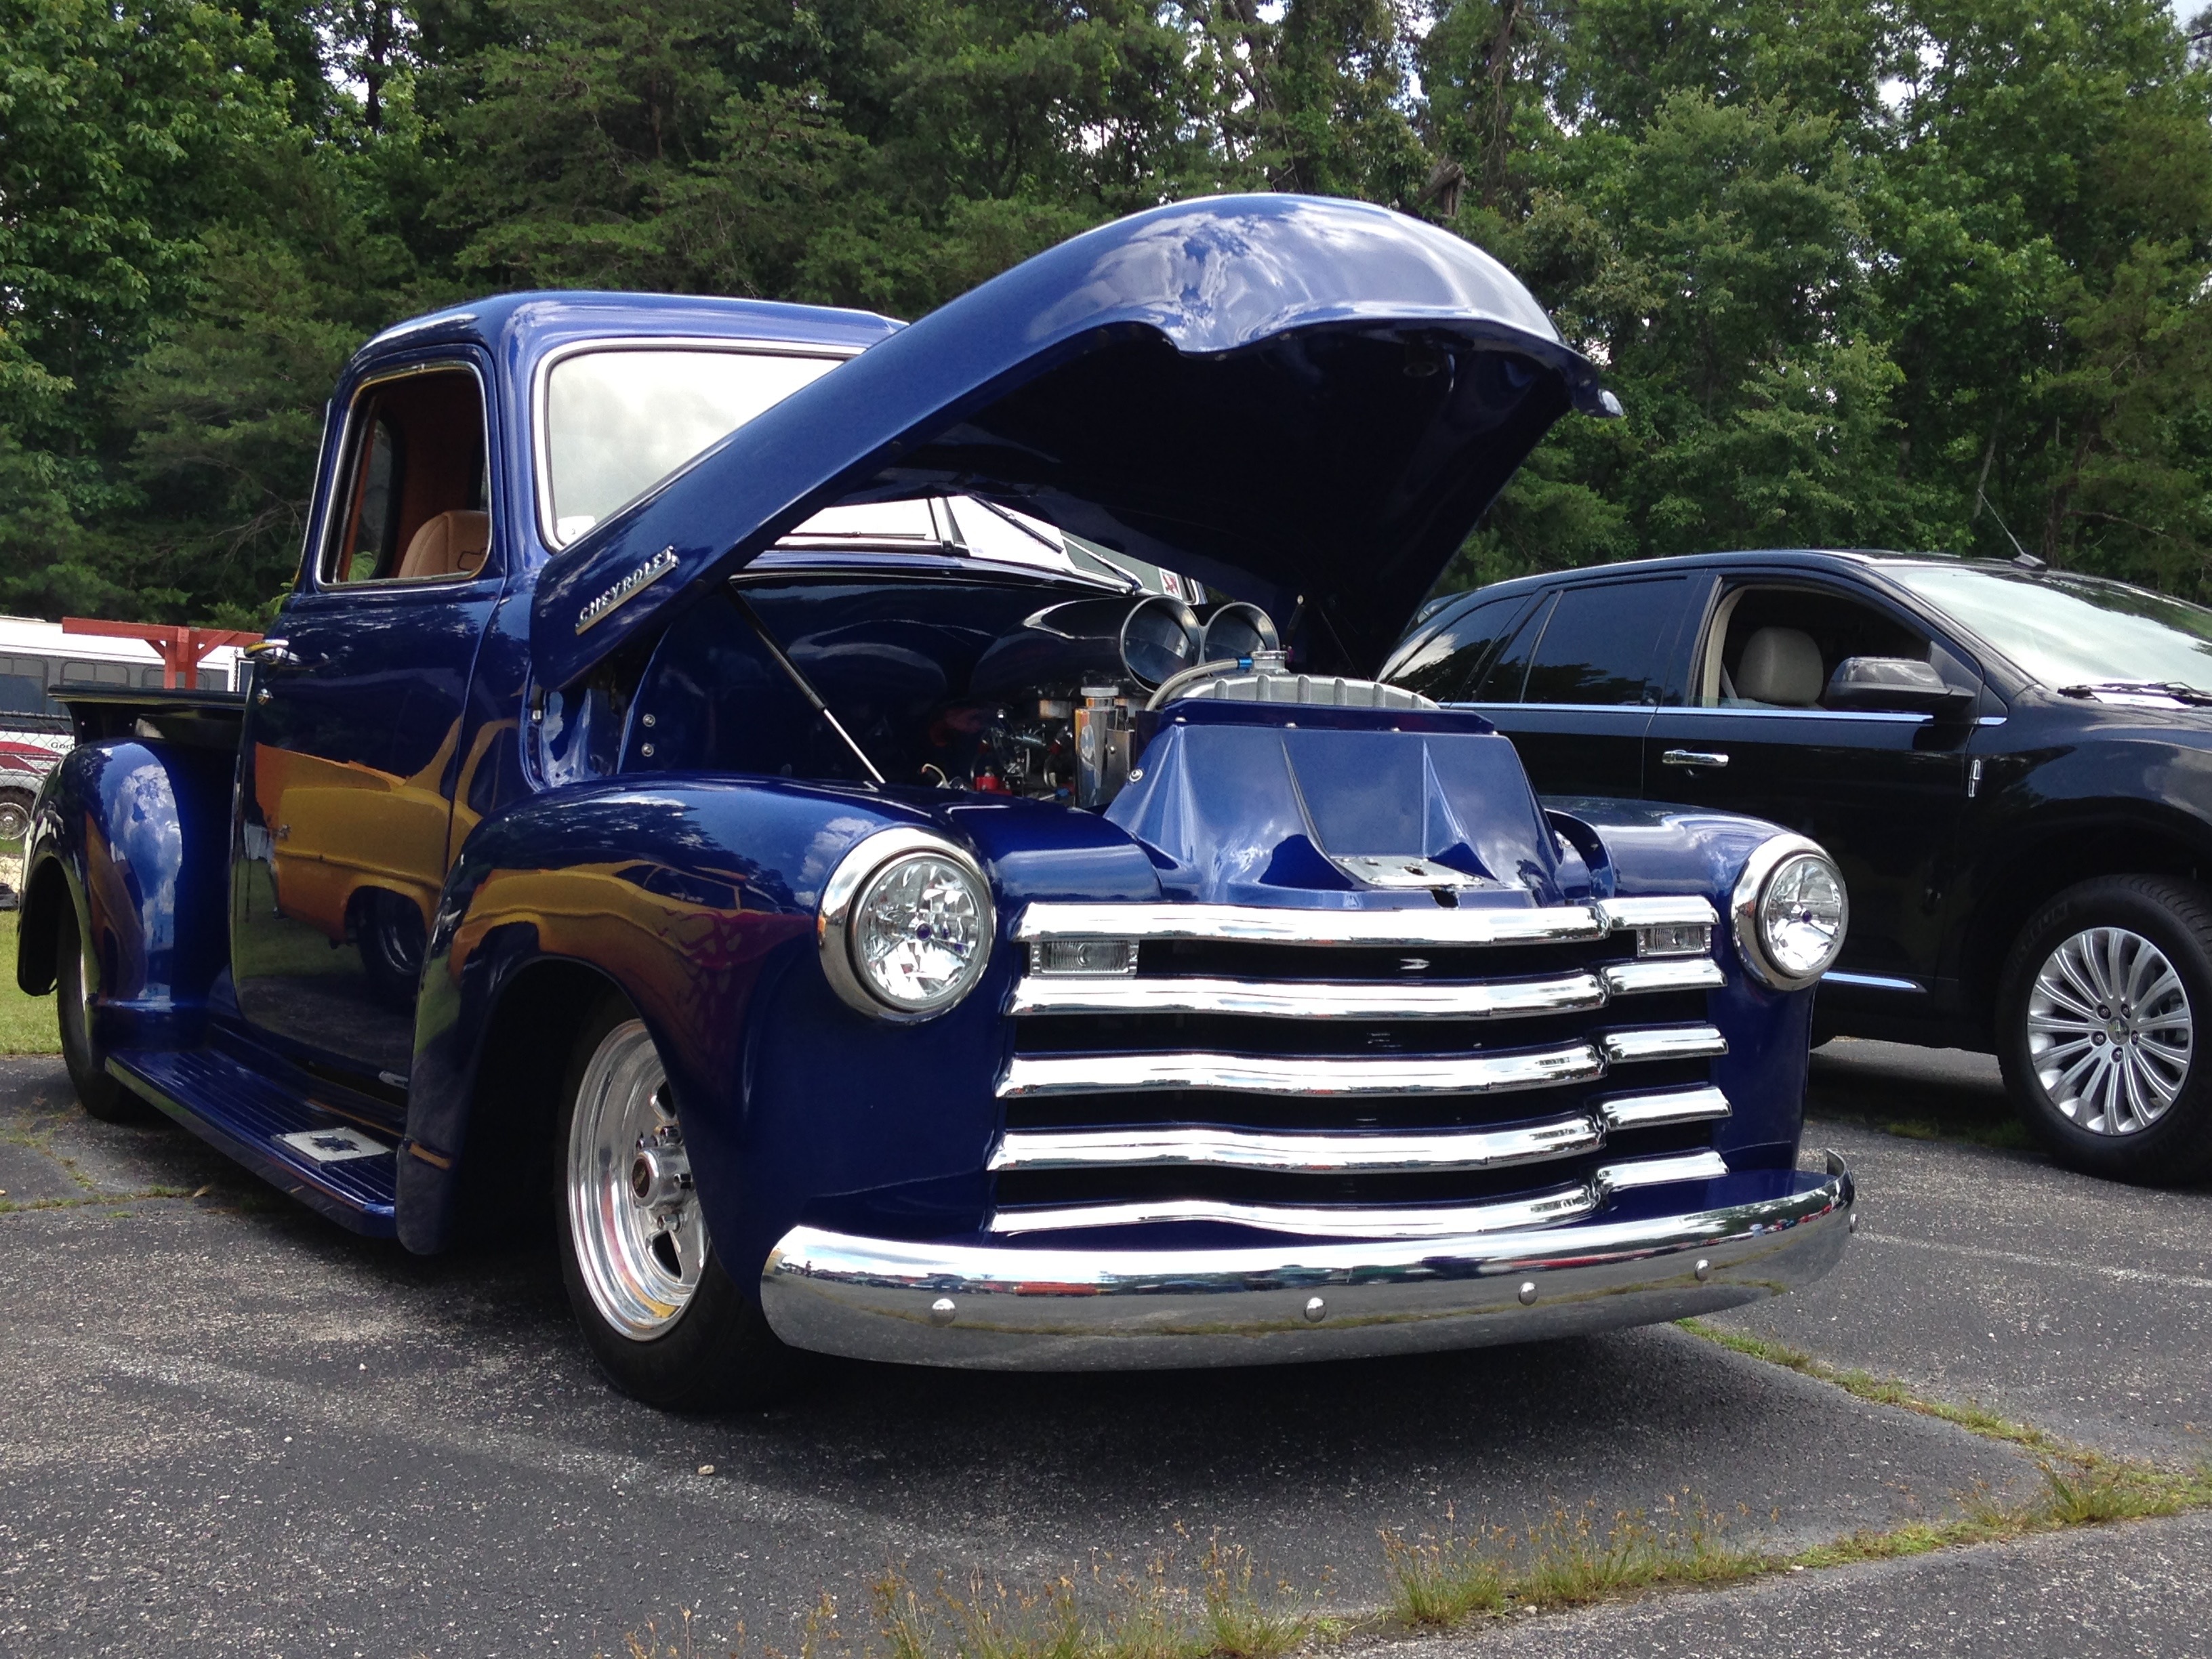
car, truck, vehicle, motor vehicle, chevrolet, chevy, antique car, car show, pickup truck, hot rod, auto show, old truck, land vehicle, automobile make, automotive exterior, compact car, automotive design, luxury vehicle, mid size car, custom car